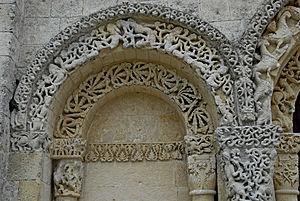
L'église Notre-Dame est une église de style roman saintongeais située à Corme-Écluse en Saintonge, dans le département français de la Charente-Maritime en région Nouvelle-Aquitaine.